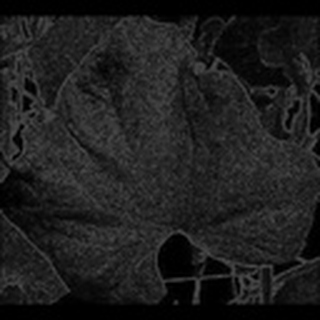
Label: cotton_powdery_mildew